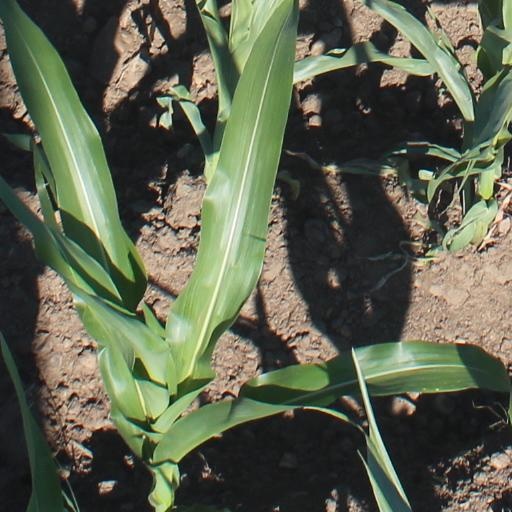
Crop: maize; corn